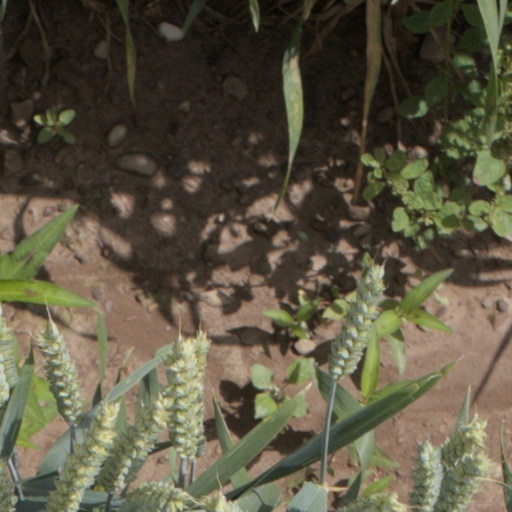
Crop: wheat